Glenwood Cemetery (Homer, New York)

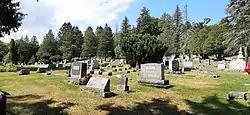
Cemetery in 2022

The Glenwood Cemetery in the village of Homer, New York is a historic rural cemetery which was established in 1867. It was listed on the National Register of Historic Places in 2019.